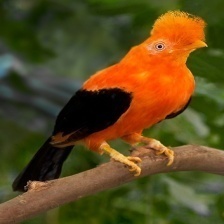
Species: COCK OF THE  ROCK
Scientific name: RUPICOLA